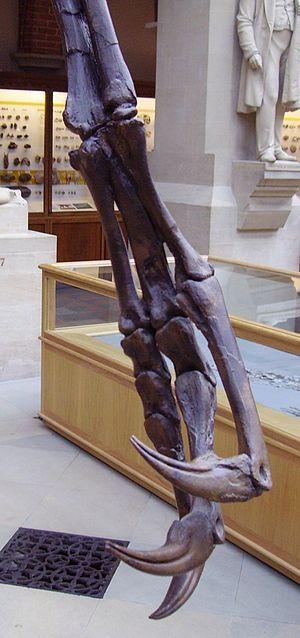
Les Ornithomimosauria, ou « lézards imitateurs d'oiseaux » en grec, forment un clade éteint de dinosaures théropodes de taille moyenne, appelés couramment « dinosaures autruches » en raison de leur ressemblance superficielle avec les autruches modernes.
Struthiomimus est un genre éteint de dinosaures du clade des ornithomimosauriens et de la famille des ornithomimidés. Son nom signifie « semblable à l'autruche » car il présente une forte ressemblance avec une autruche.
Les Ornithomimidae, ou « imitateurs d'oiseaux » en grec, forment une famille éteinte de dinosaures théropodes de taille modeste, appelés couramment « dinosaures autruches », faisant partie du clade plus large des Ornithomimosauria.